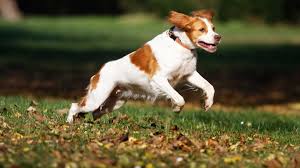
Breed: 232-n000076-Brittany_spaniel